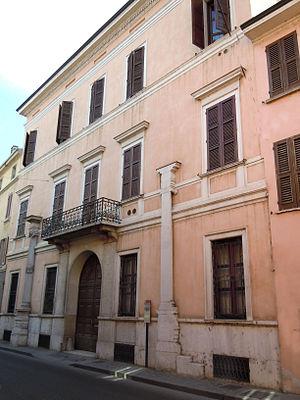
Giovanni Battista Bertani est un architecte italien